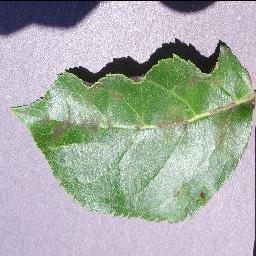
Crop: apple
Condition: scab